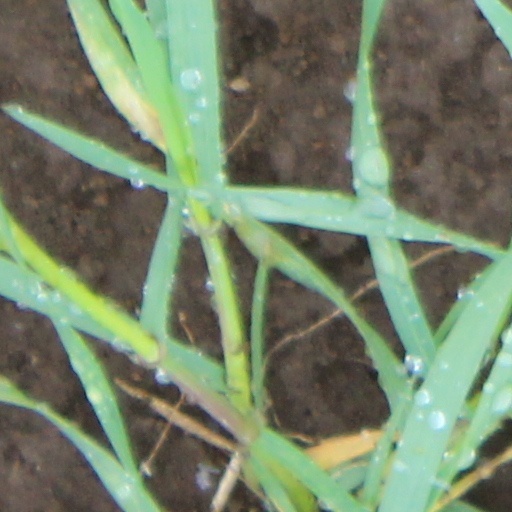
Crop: wheat